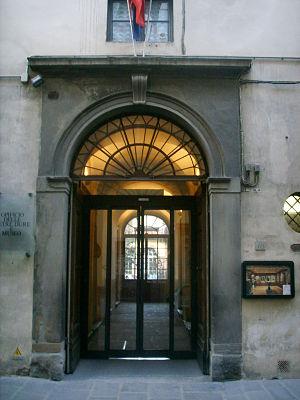
L'Opificio delle pietre dure ou en français l'Office de la Pierre dure, qui se situe Via Alfani, à Florence, est l'ancienne manufacture de la « mosaïque florentine » datant de la Renaissance et qui est devenu un institut de recherche scientifique et de restauration d'œuvres d'art réputé, un des plus importants au monde : l'Istituto Centrale per il Restauro. Il comprend un espace muséal sur les activités initiales de marqueterie de pierres dures : le Musée de la Manufacture de pierres dures de Florence.
Le musée de la Manufacture de pierres dures de Florence est le musée de l'Opificio delle pietre dure de Florence, office historiquement né de la fabrication de marqueteries de pierres précieuses et semi-précieuses instauré par le grand-duc Ferdinand Iᵉʳ de Médicis en 1558, pour promouvoir la virtuosité de ses artisans.